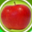
Label: apple